TUSSAM

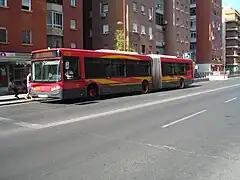
TUSSAM articulated city bus

Urban transports of Seville Municipal Corporation (TUSSAM) manages the bus service and urban trams in Seville, Spain.